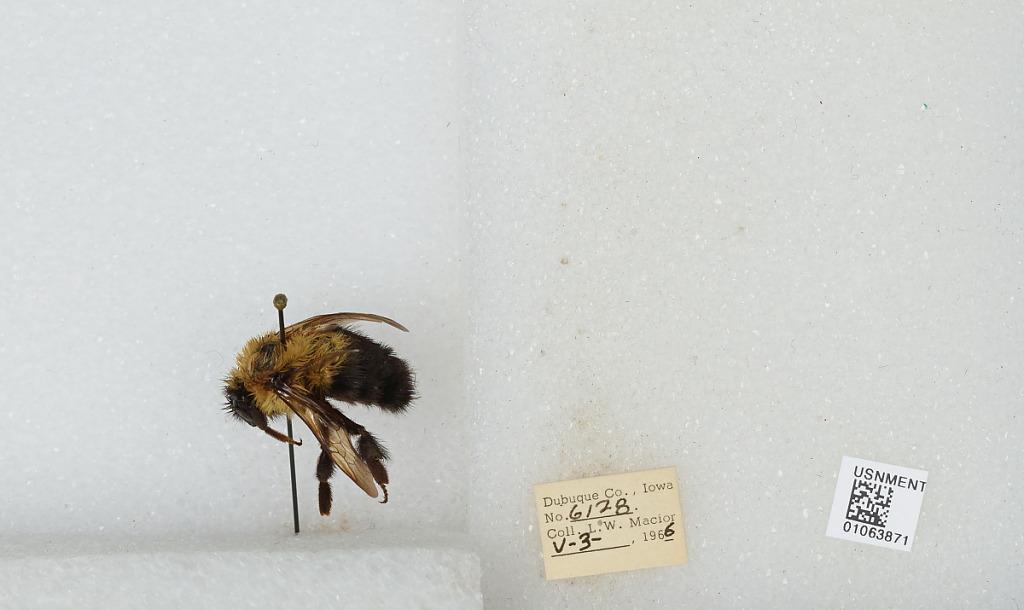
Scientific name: Bombus (Pyrobombus) bimaculatus Cresson
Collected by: L. Macior
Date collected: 1966-5-3
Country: United States
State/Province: Iowa
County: Dubuque
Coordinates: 42.4694, -90.8292